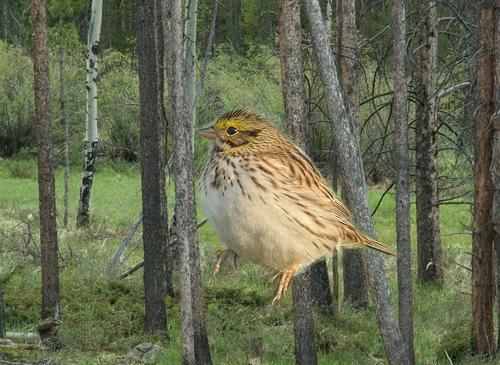
Bird species: Savannah_Sparrow
Bird type: landbird
Background: land